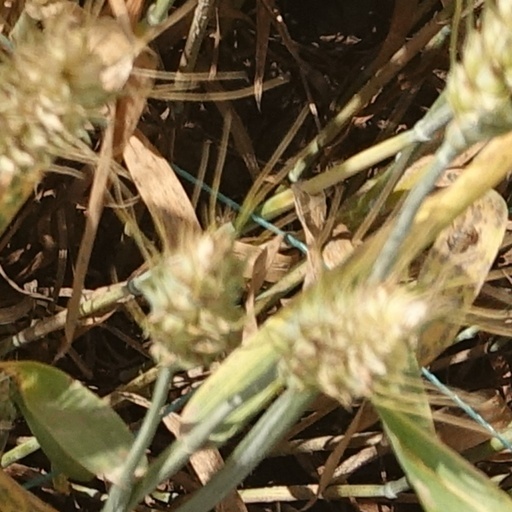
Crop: wheat